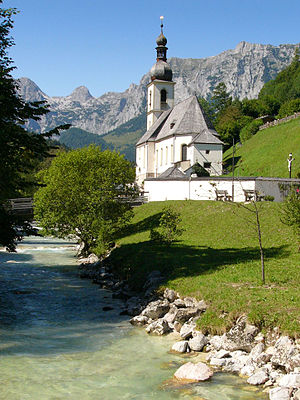
Landkreis Berchtesgadener Land / Byer og kommuner
Landkreis Berchtesgadener Land ligger i den sydøstlige del af den tyske delstat Bayern, i Regierungsbezirk Oberbayern. Den hører til Euregio Salzburg – Berchtesgadener Land – Traunstein og er mod øst, syd og sydvest omgivet af den østrigske delstat Salzburg. Kun i nordvest og nord grænser den til sin tyske nabolandkreis Traunstein. Landkreis Berchtesgadener Land udgør det sydøstlig hjørne af Bayern.